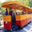
Label: bus